Deer stones culture

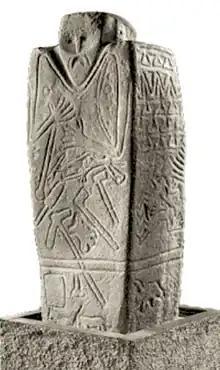
The Kernosivsky idol of the Yamnaya culture, circa 2000 BCE.

The origins of the art of the deer stones remain uncertain. According to current data, the art of the deer stones could be indirectly derived from an un-preserved tradition of Karasuk-related cultures, with possible antecedents in the depiction of human figures in the Yamnaya culture culture of the Western Steppes in the 2nd-1st millennium BCE, such as the Kernosivsky idol. Cimmerian stone stelae-Kurgan stelae may be part of the answer. The Siberian Okunev culture (2700-1800 BCE) also has a long tradition of totemic standing stones from the 3rd millennium BCE.